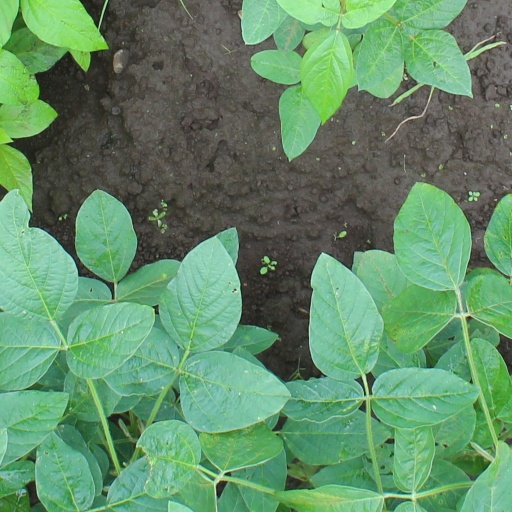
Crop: soybean